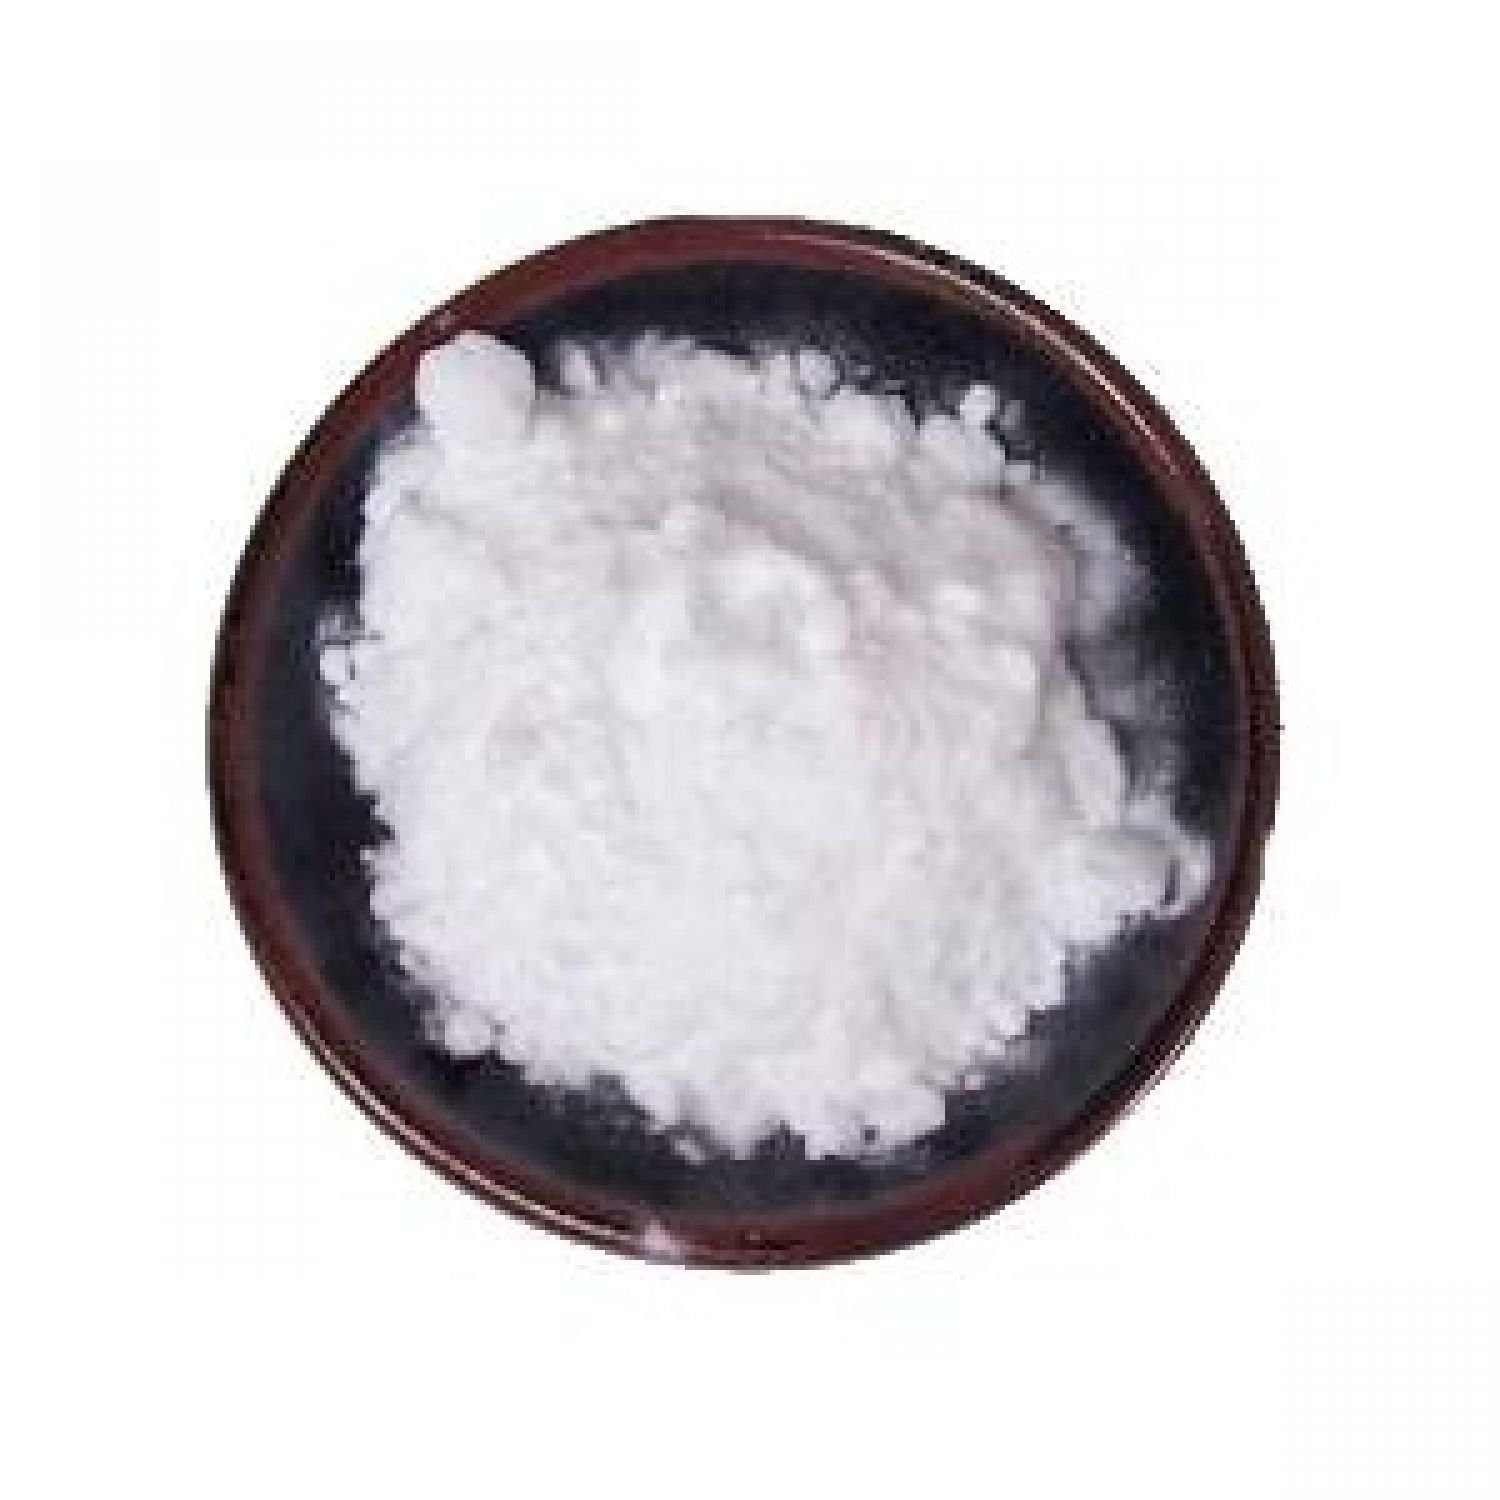
Item Name: Giusto's Baking Powder (1x5LB )
Bullet Point: Giusto's Baking Powder (1x5lb )
Product Description: Baking powder is a dry chemical leavening agent, a mixture of a carbonate or bicarbonate and a weak acid, and is used for increasing the volume and lightening the texture of baked Size: 5 LB
Value: 80.0
Unit: Ounce

Price: 39.99